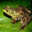
Label: frog